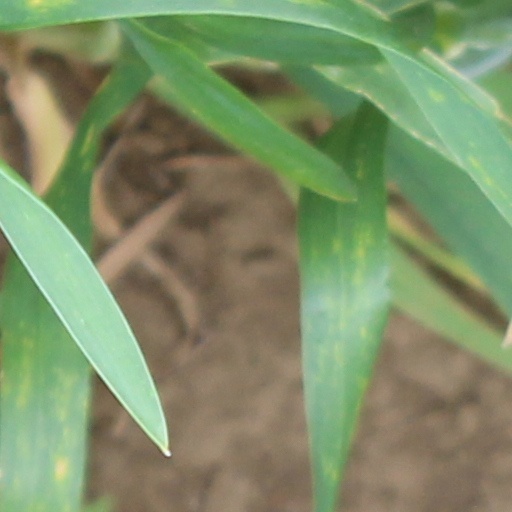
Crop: wheat